History of BC Rytas

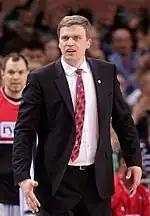
Lithuania men's national basketball team head coach Dainius Adomaitis returned to Rytas in 2018.

On 14 June 2017, it was announced that Rytas had received a wild card to the 2017–18 EuroCup season. On 17 June, Rytas signed with first addition to the club for the upcoming season, former Lietkabelis leader Ben Madgen.